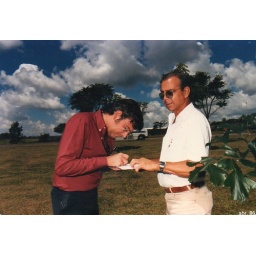
Miguel plants tree in Brazil